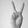
ASL letter: V